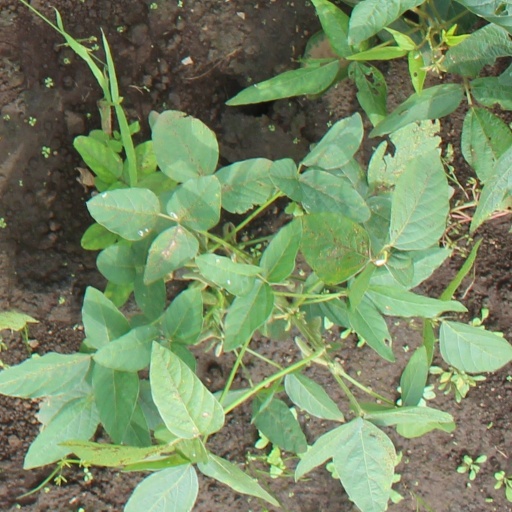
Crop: soybean